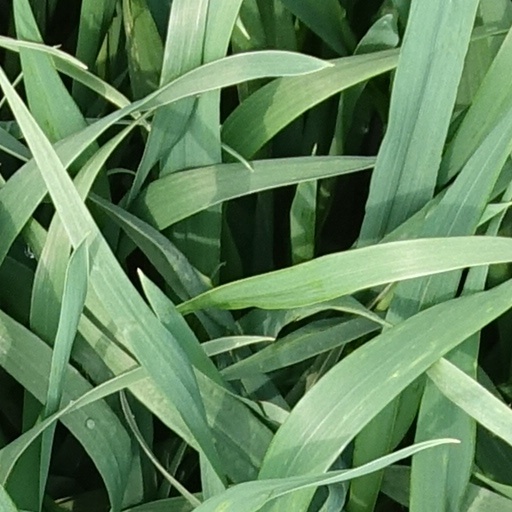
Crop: wheat